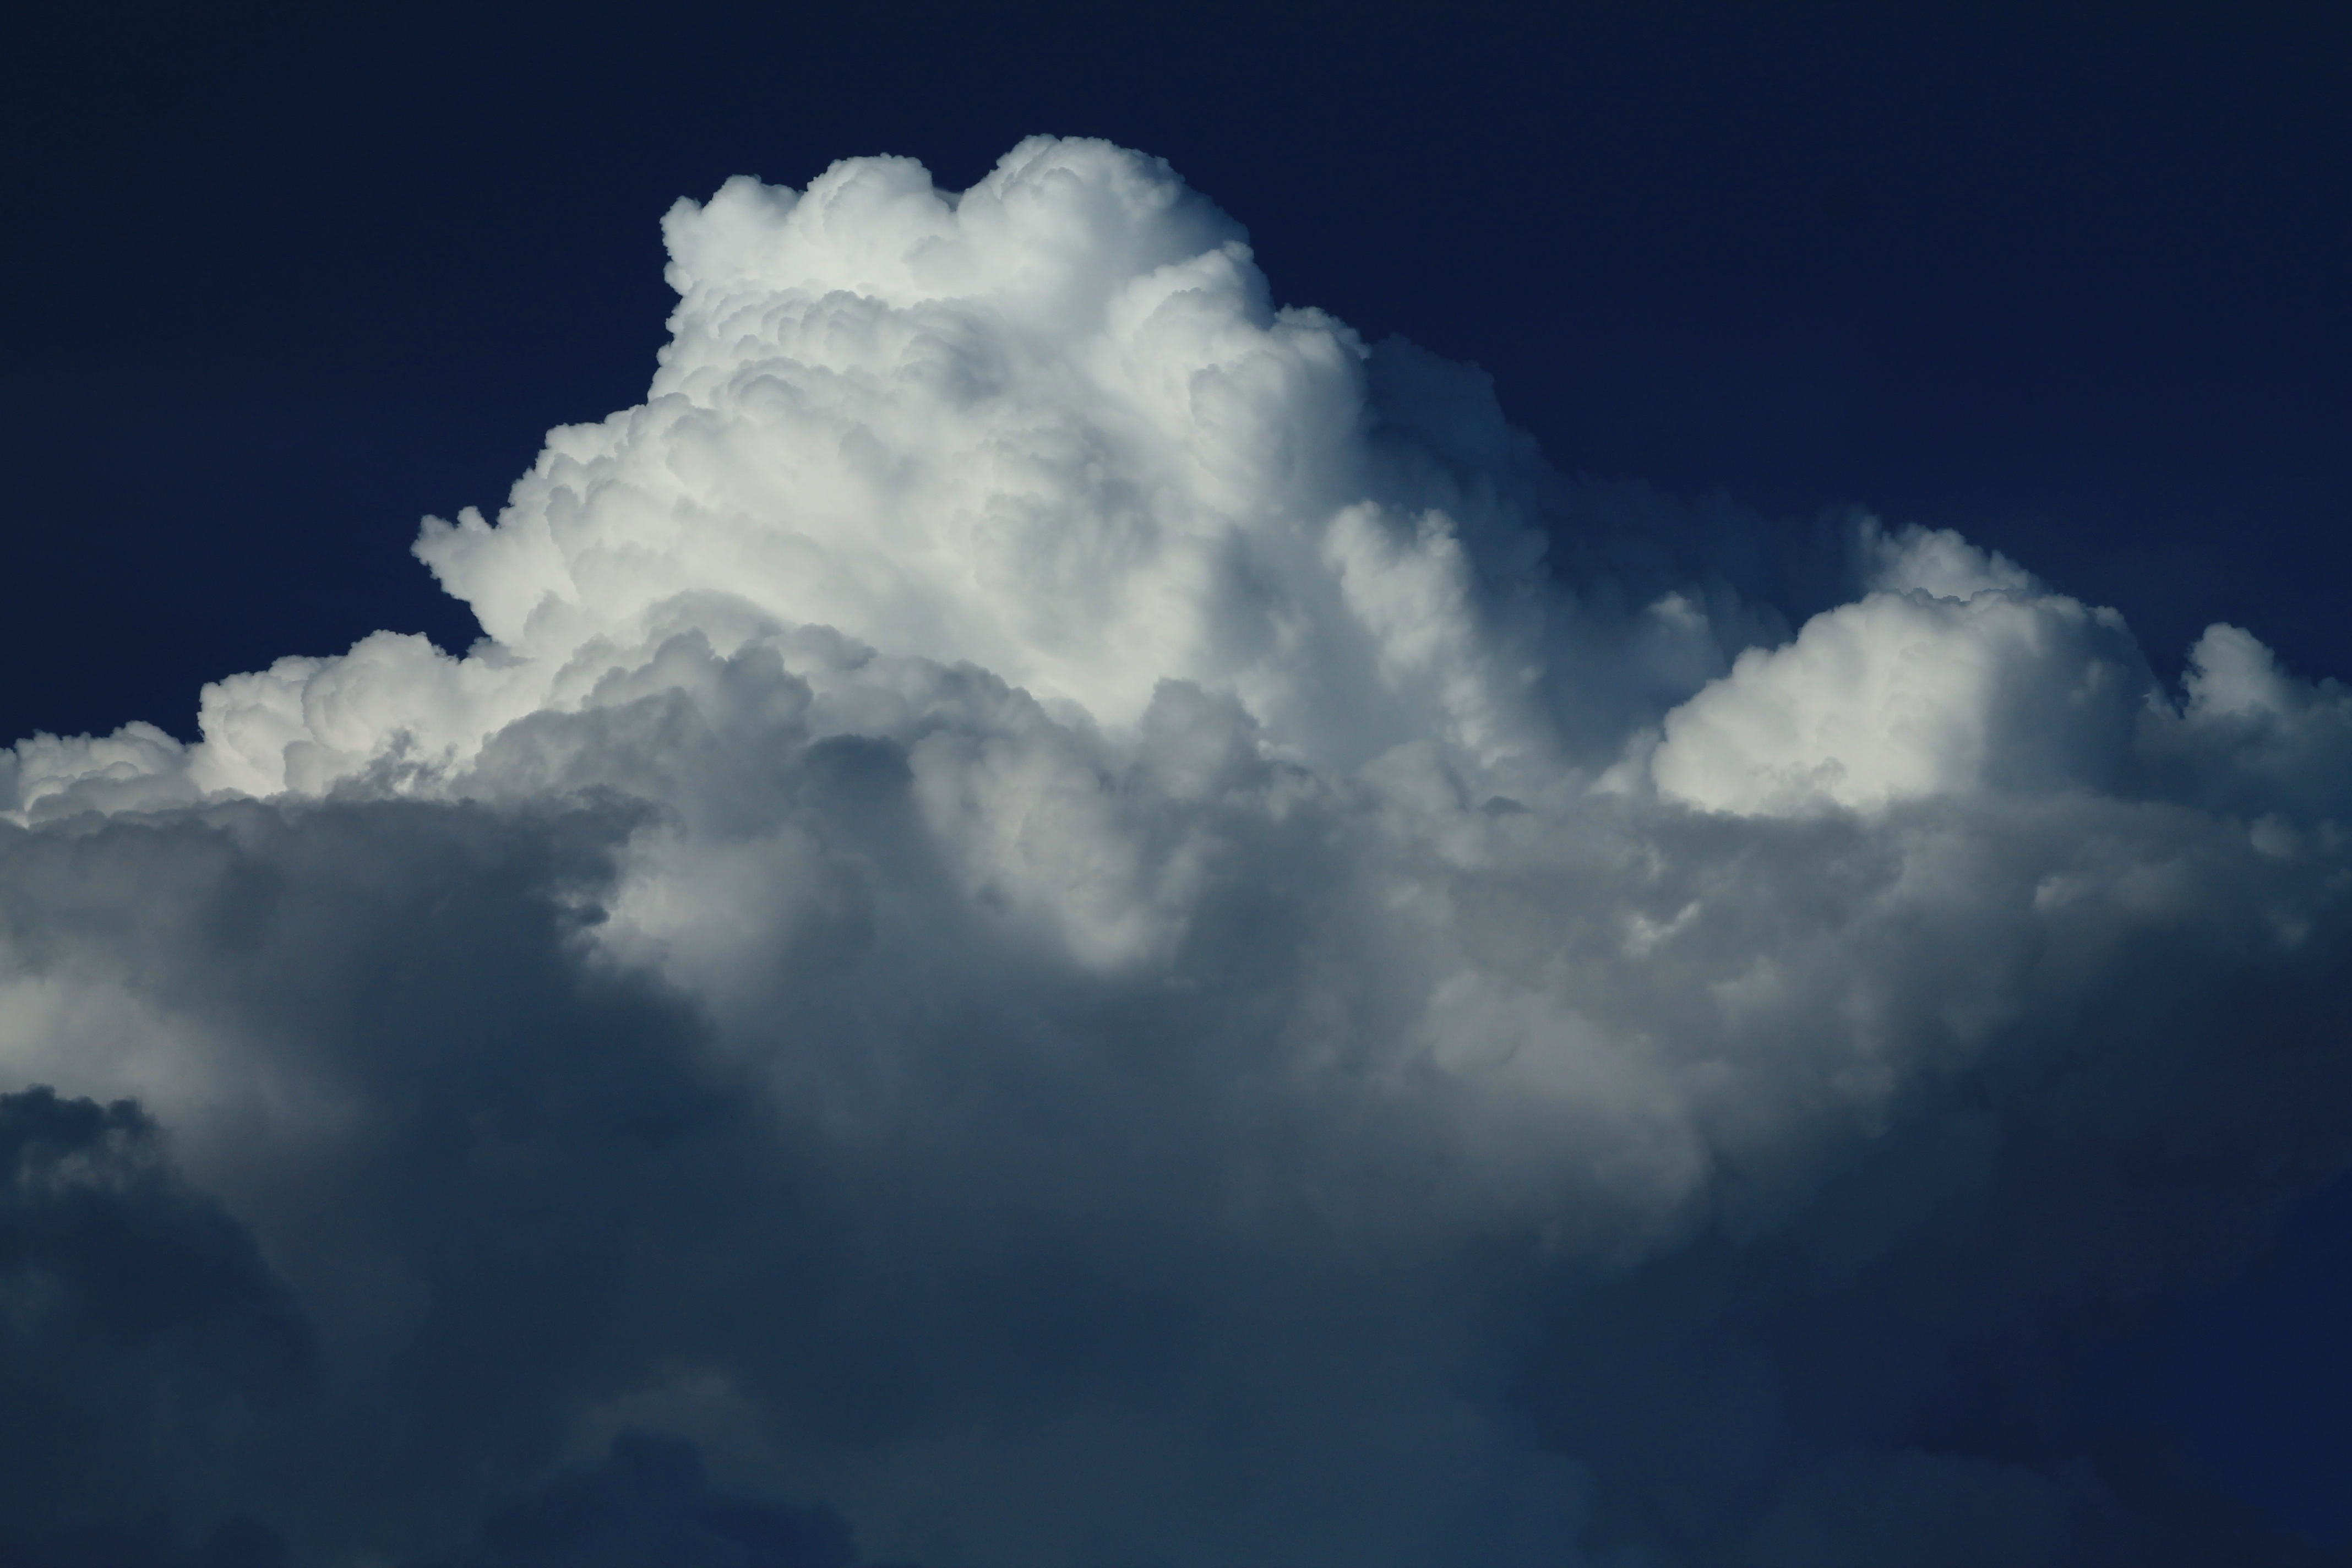
cloud, sky, sunlight, atmosphere, daytime, weather, cumulus, thunderstorm, cloudy skies, meteorological phenomenon, atmosphere of earth